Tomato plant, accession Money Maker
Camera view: vertical (180 deg); turntable rotation: 270 degrees
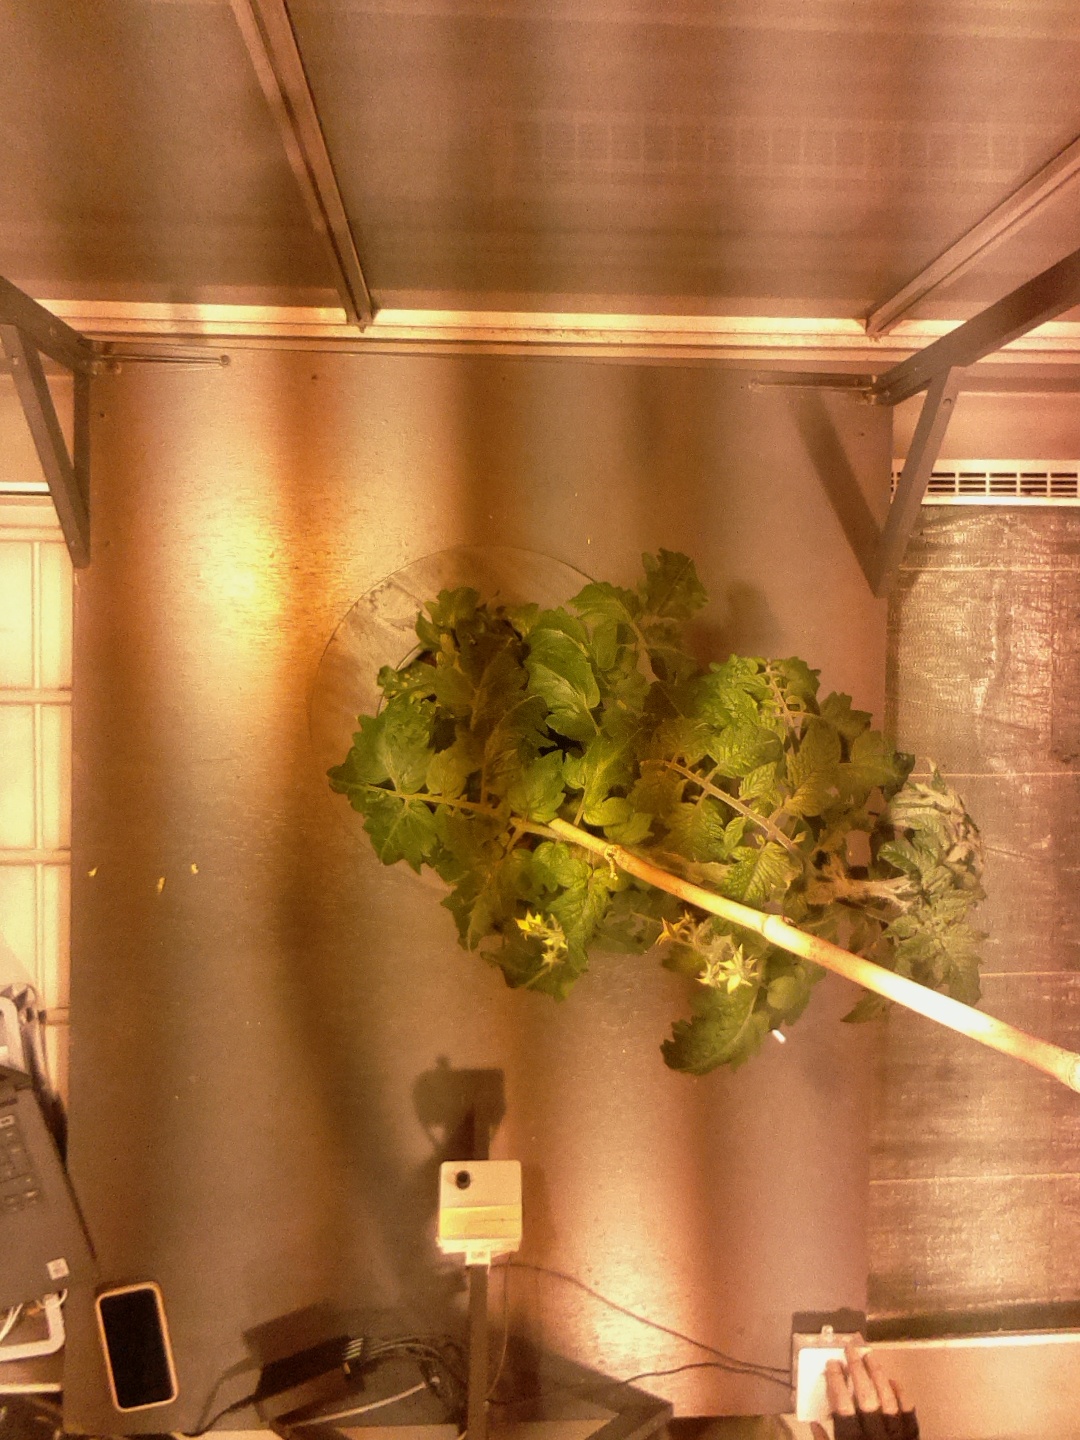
BBCH growth stage 67: Full flowering, 70%-80% of flowers open, more petals falling